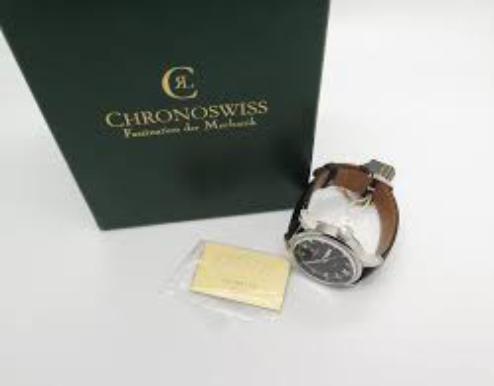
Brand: Chronoswiss-1
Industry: Electronic